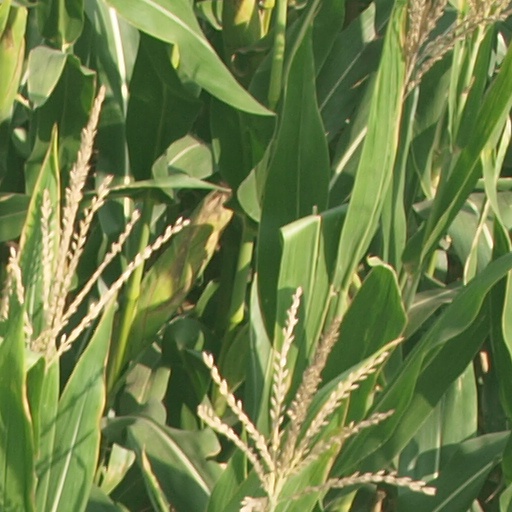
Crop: maize; corn